VfL Wolfsburg

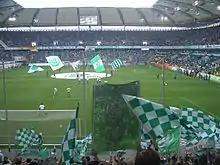
Wolfsburg fans against TSG 1899 Hoffenheim

The 2015–16 campaign saw Wolfsburg finish in eighth place. The Bundesliga match between Bayern and Wolfsburg saw an extraordinary five goals in nine minutes by Robert Lewandowski. In the Champions League, they reached the quarter-finals for the first time, where they faced Real Madrid and, despite a two-goal aggregate lead from the first match, were eliminated after losing 3–0 at the Santiago Bernabéu Stadium in Madrid.